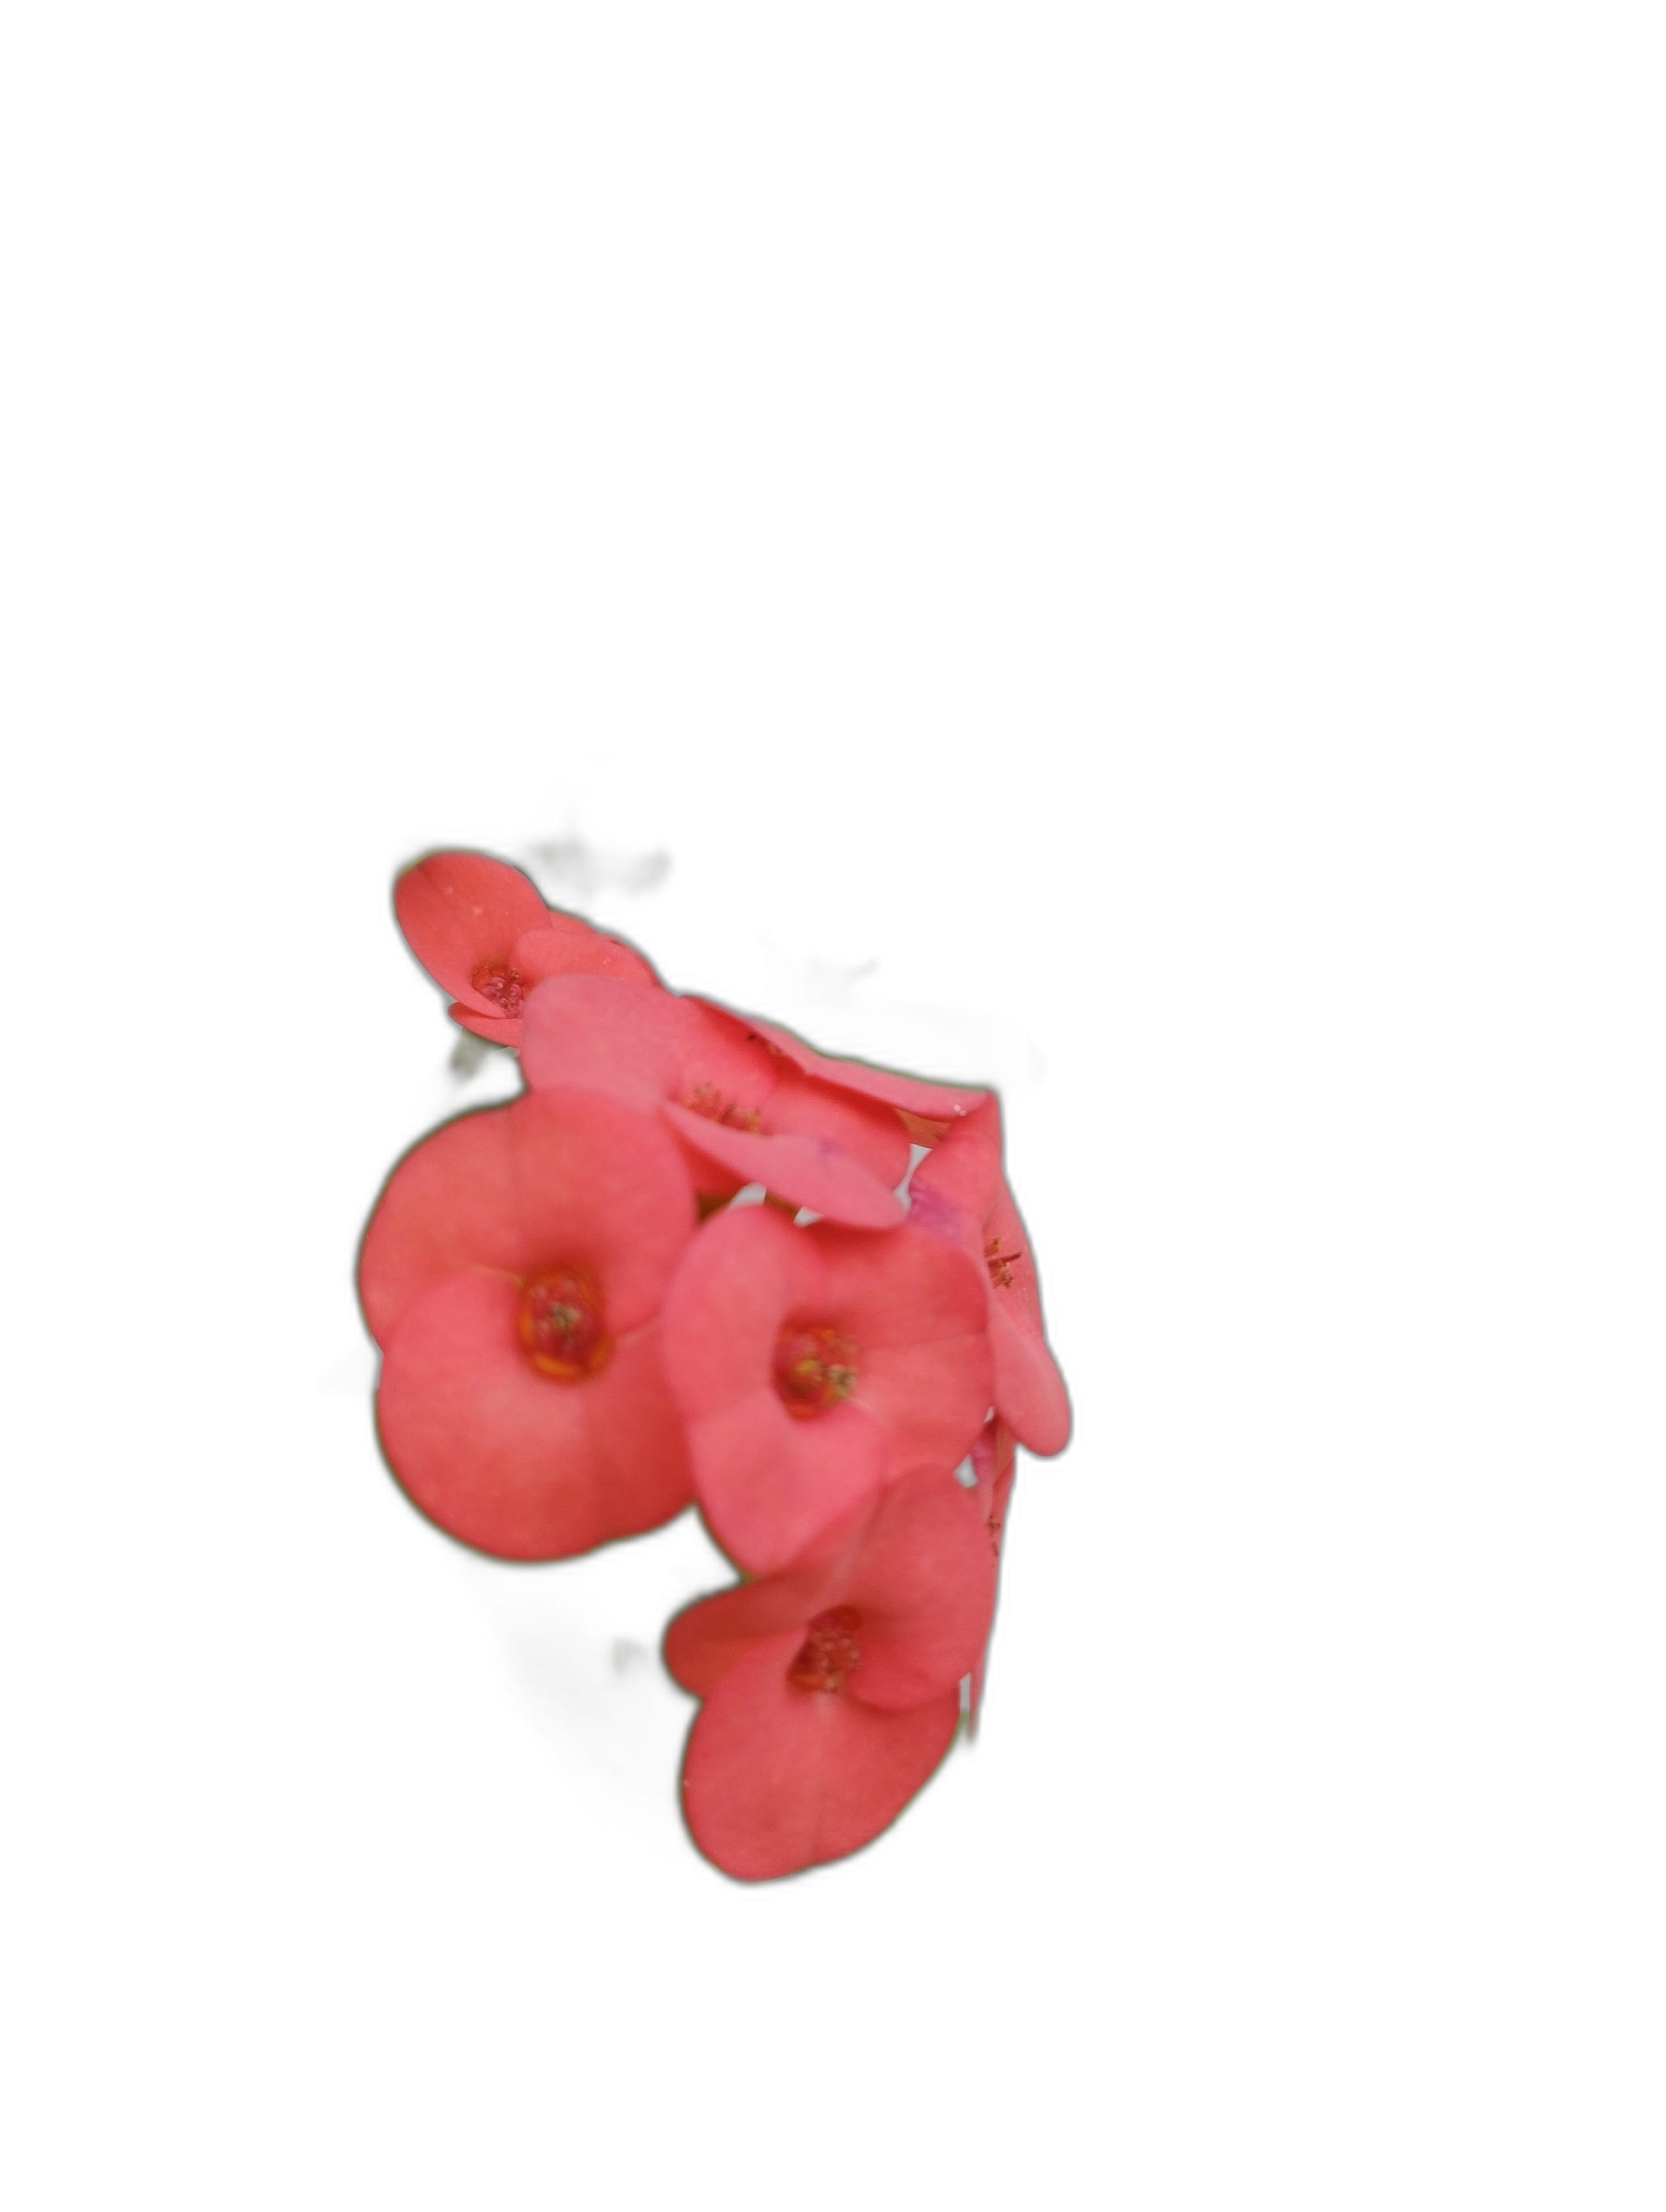
Label: Crown of thorns